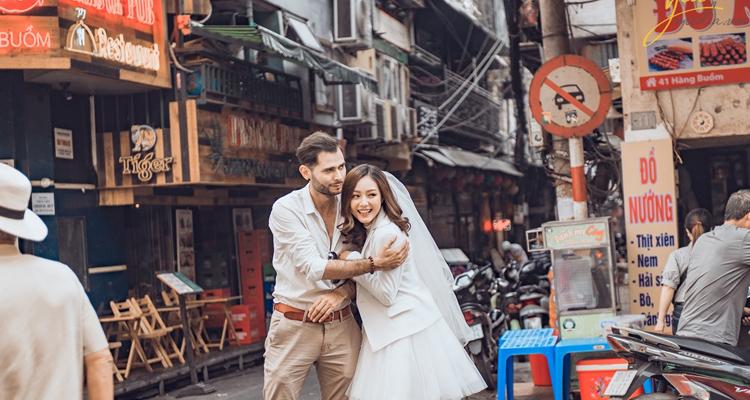
có một chàng trai và một cô gái đang ôm nhau